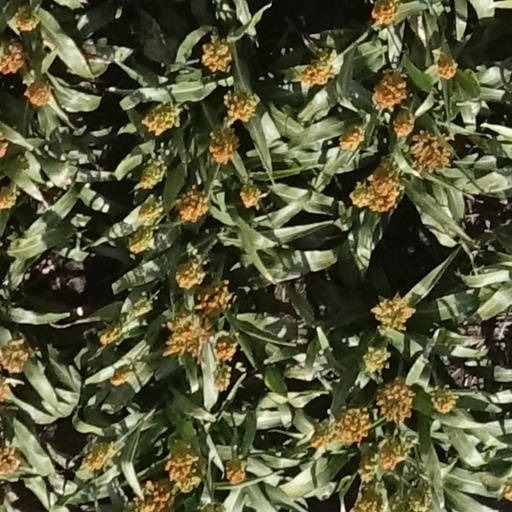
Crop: sorghum